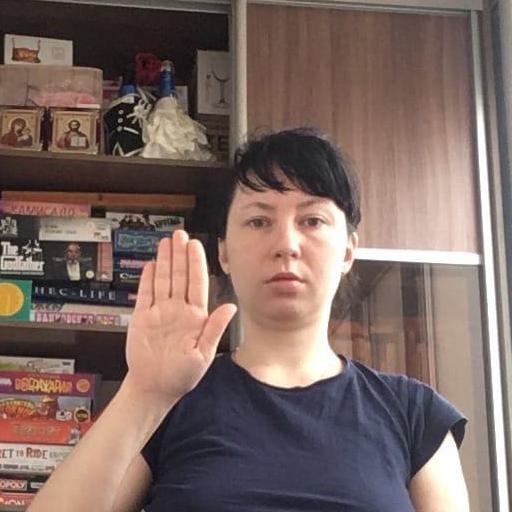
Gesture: stop